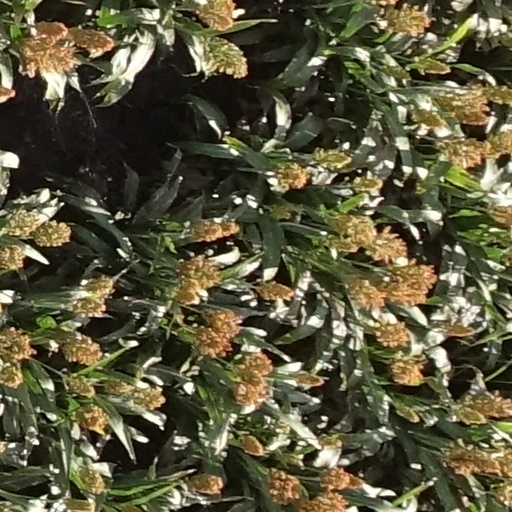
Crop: sorghum